Arctic Strategy and Environmental Governance

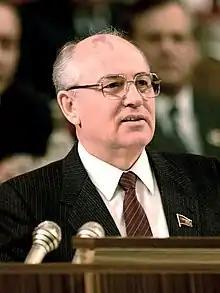
RIAN archive 850809 General Secretary of the CPSU CC M. Gorbachev

Environmental cooperation in the Arctic was first mentioned by Mikhail Gorbachev in his famous Murmansk speech in October 1987. During this Murmansk initiative, the Secretary-General of the Soviet Communist Party urged the other states to end the Cold War tensions in the area and transform the Arctic into a region of peace and co-management, with a distinctive focus on environmental preservation